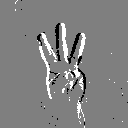
ASL letter: w